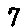
Label: 7